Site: saxony
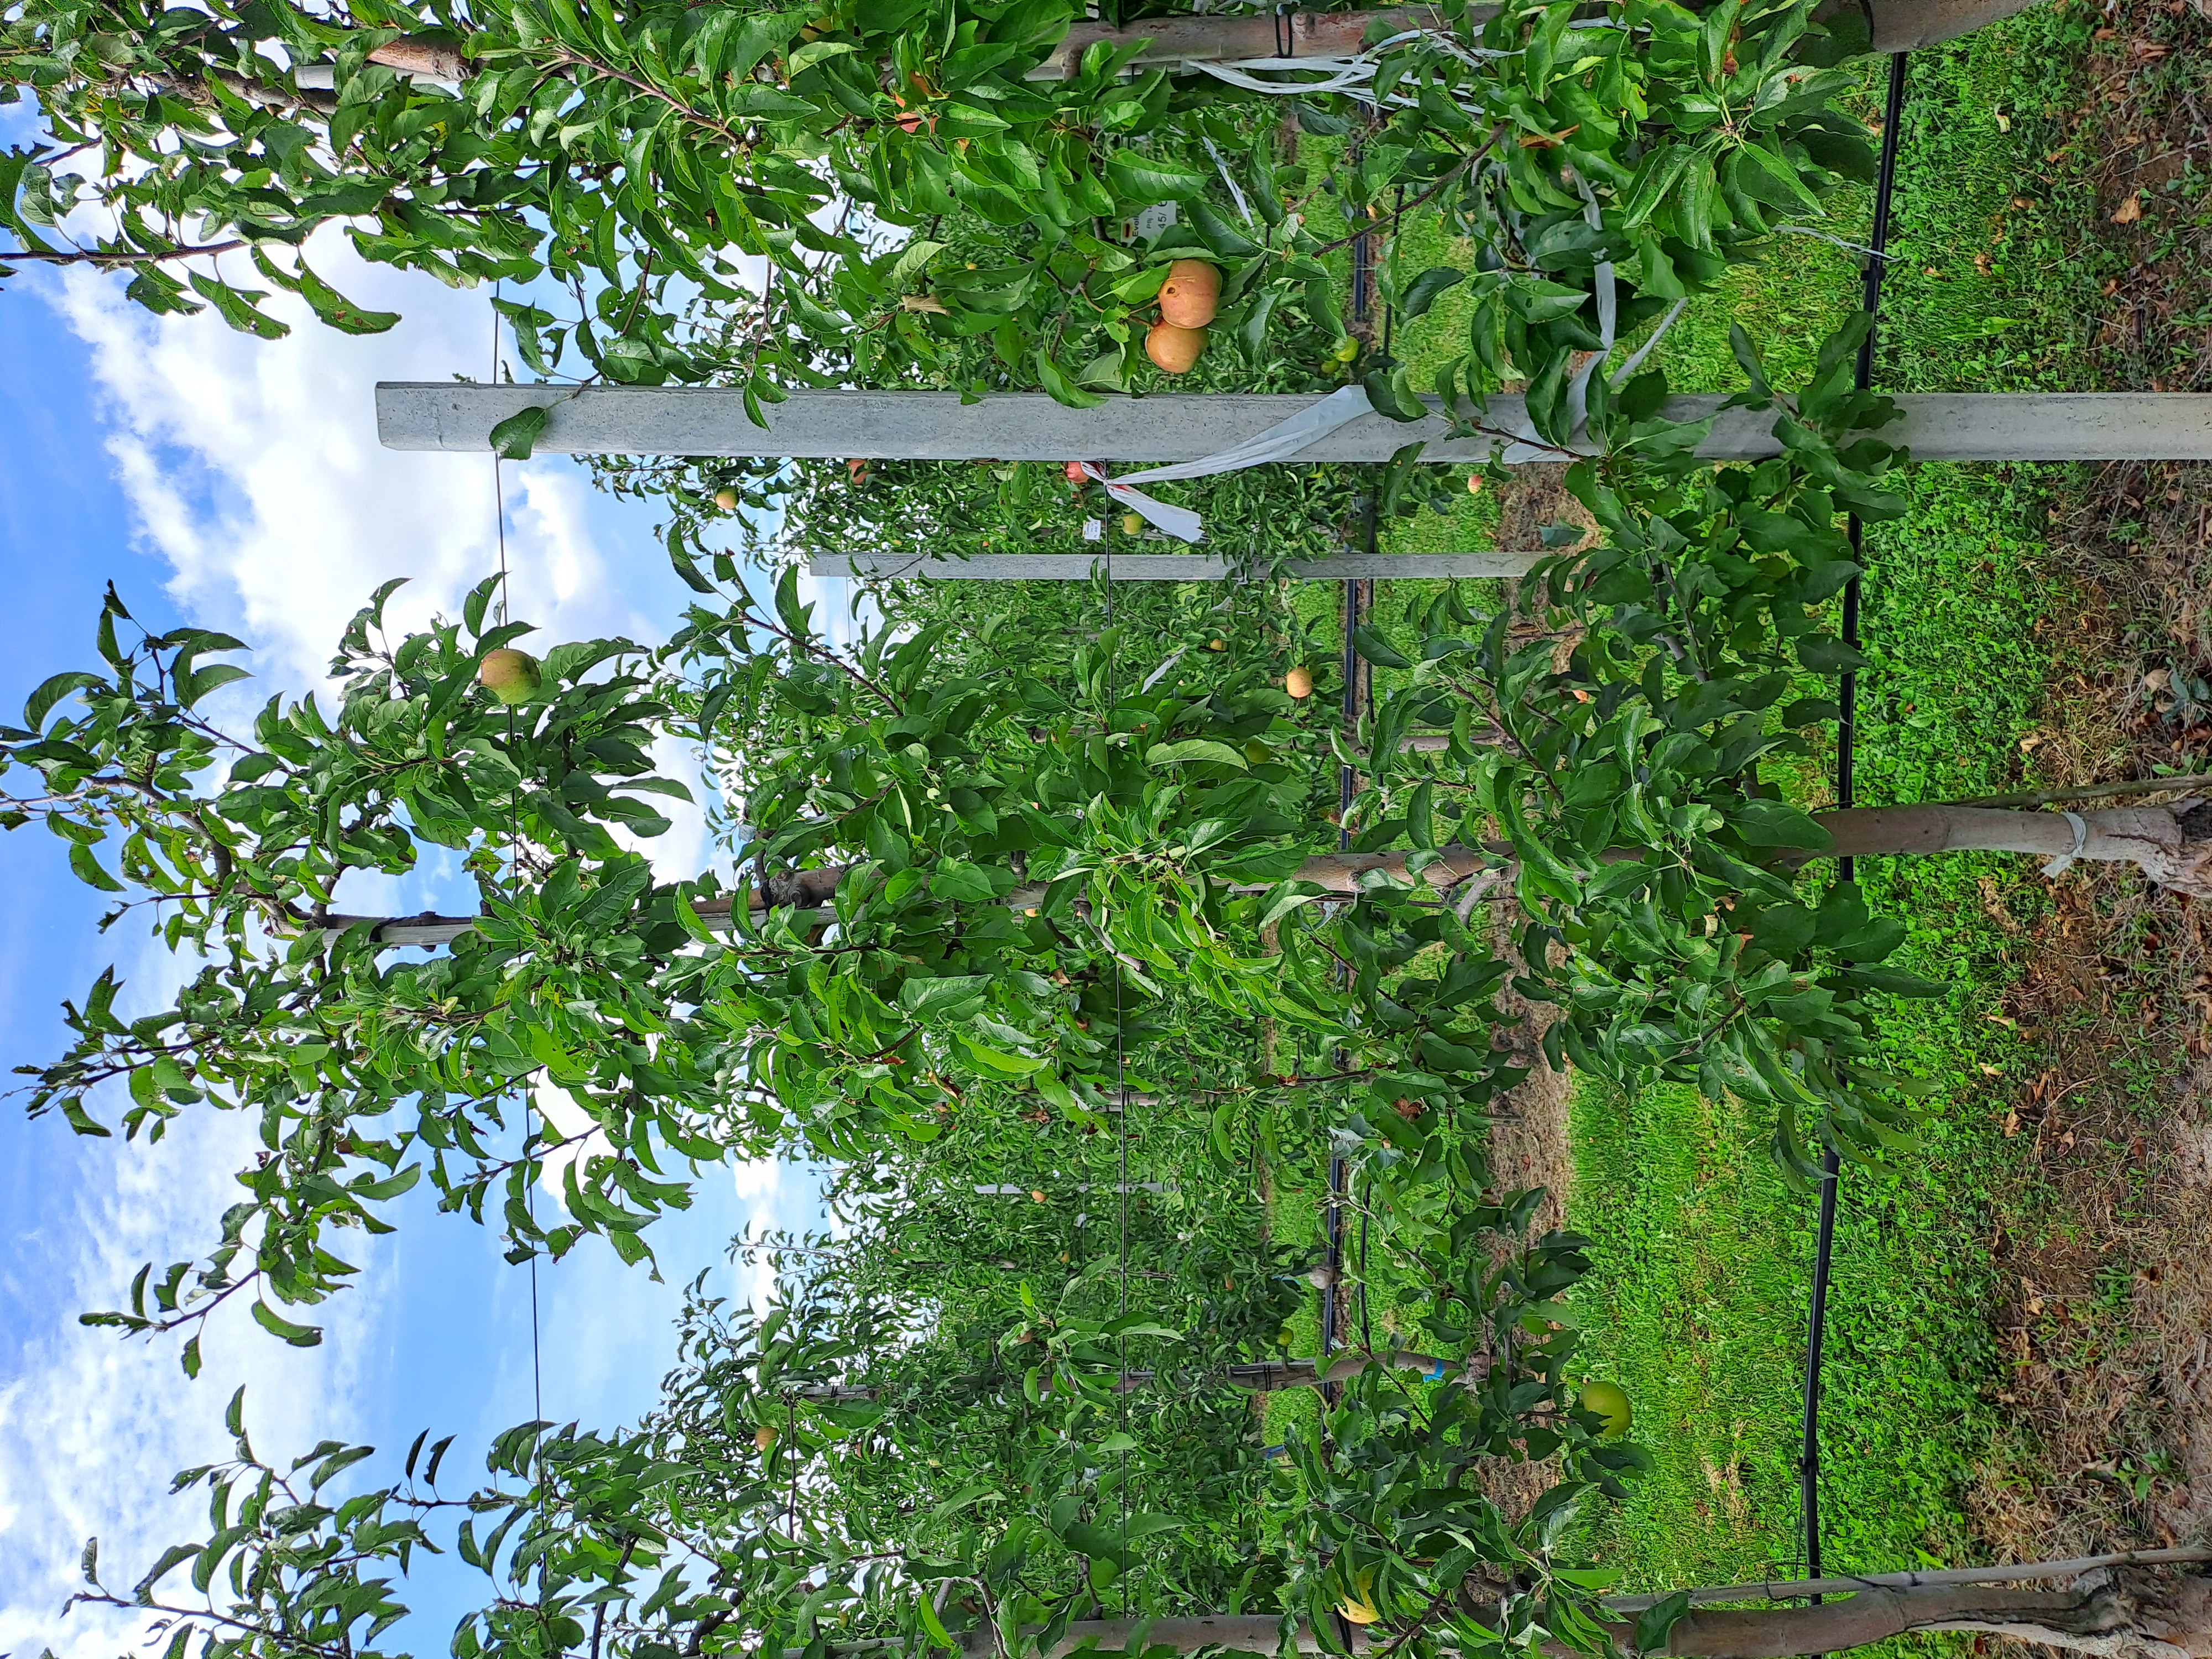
Growth stage (BBCH 85): Maturity of fruit and seed